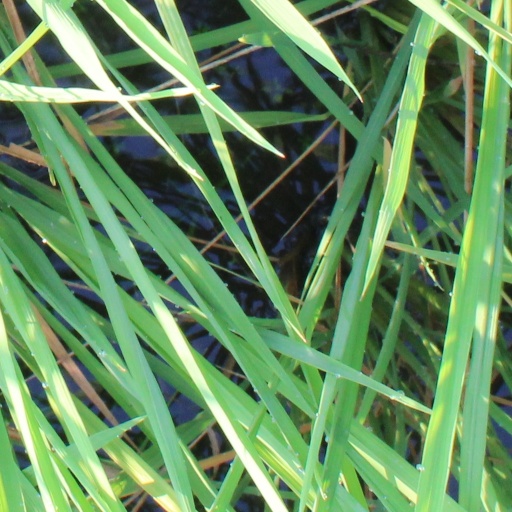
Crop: rice